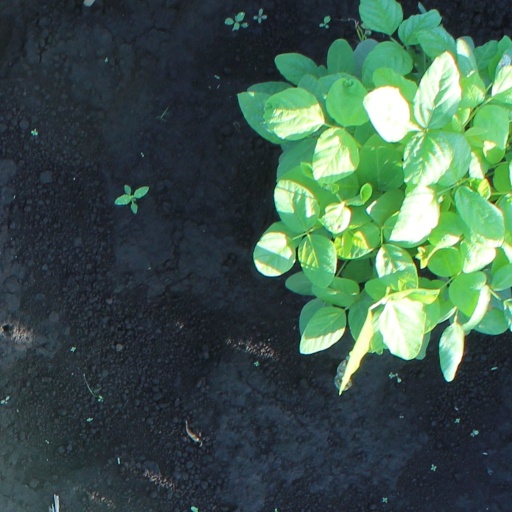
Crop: soybean